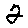
Label: 2